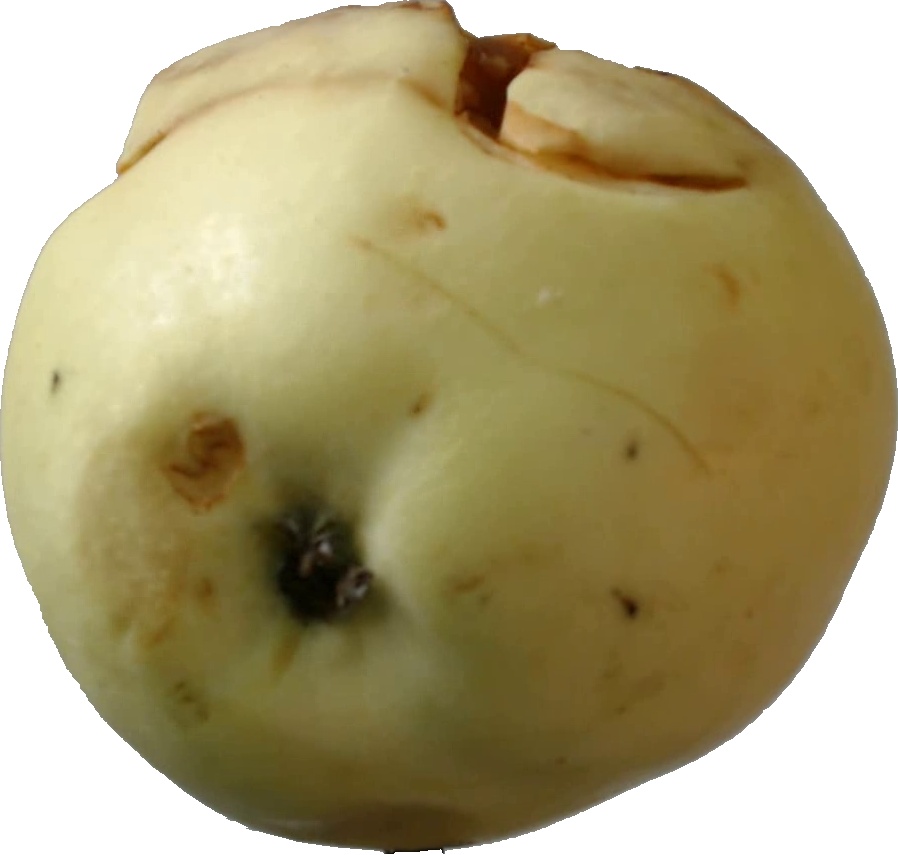
Label: apple_hit_1